Christine Pascal

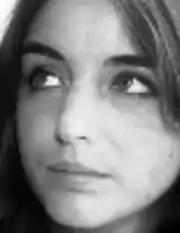

Christine Pascal (29 November 1953 – 30 August 1996) was a French actress, writer, and director known for "Le Petit Prince a dit", 1992.